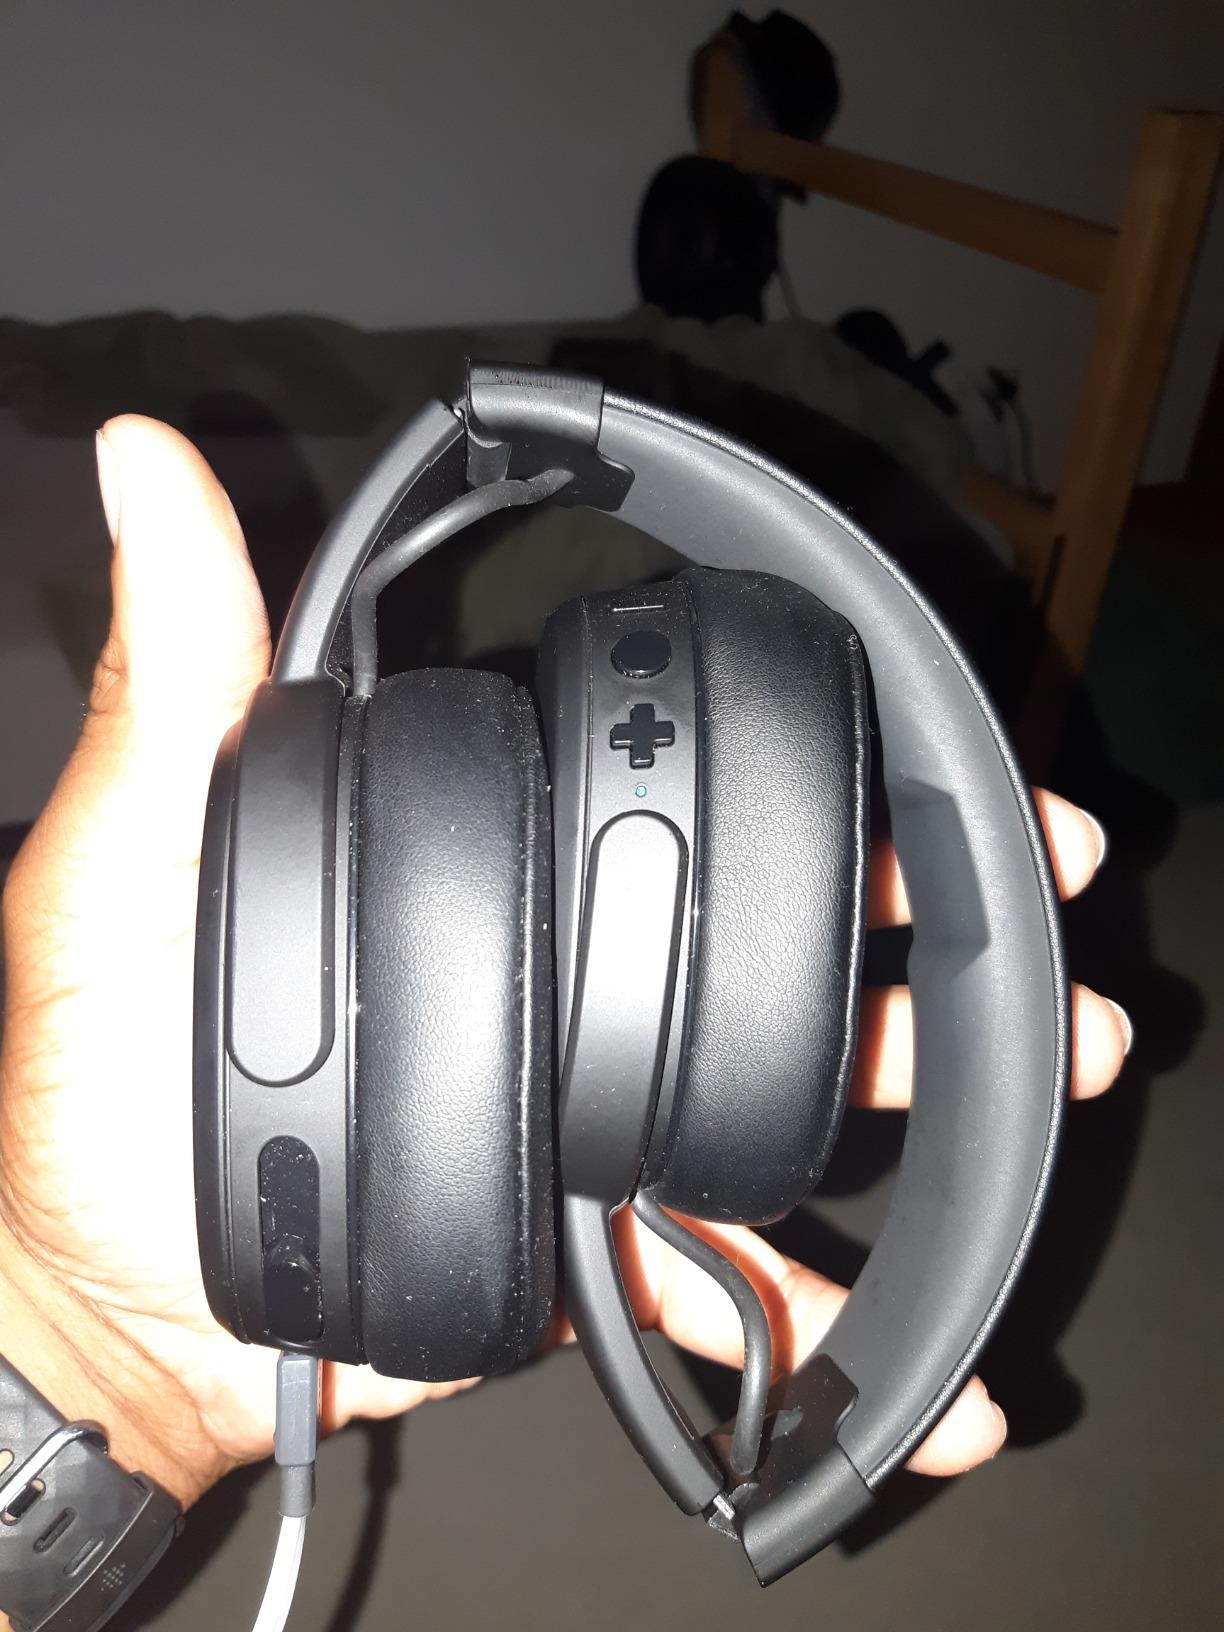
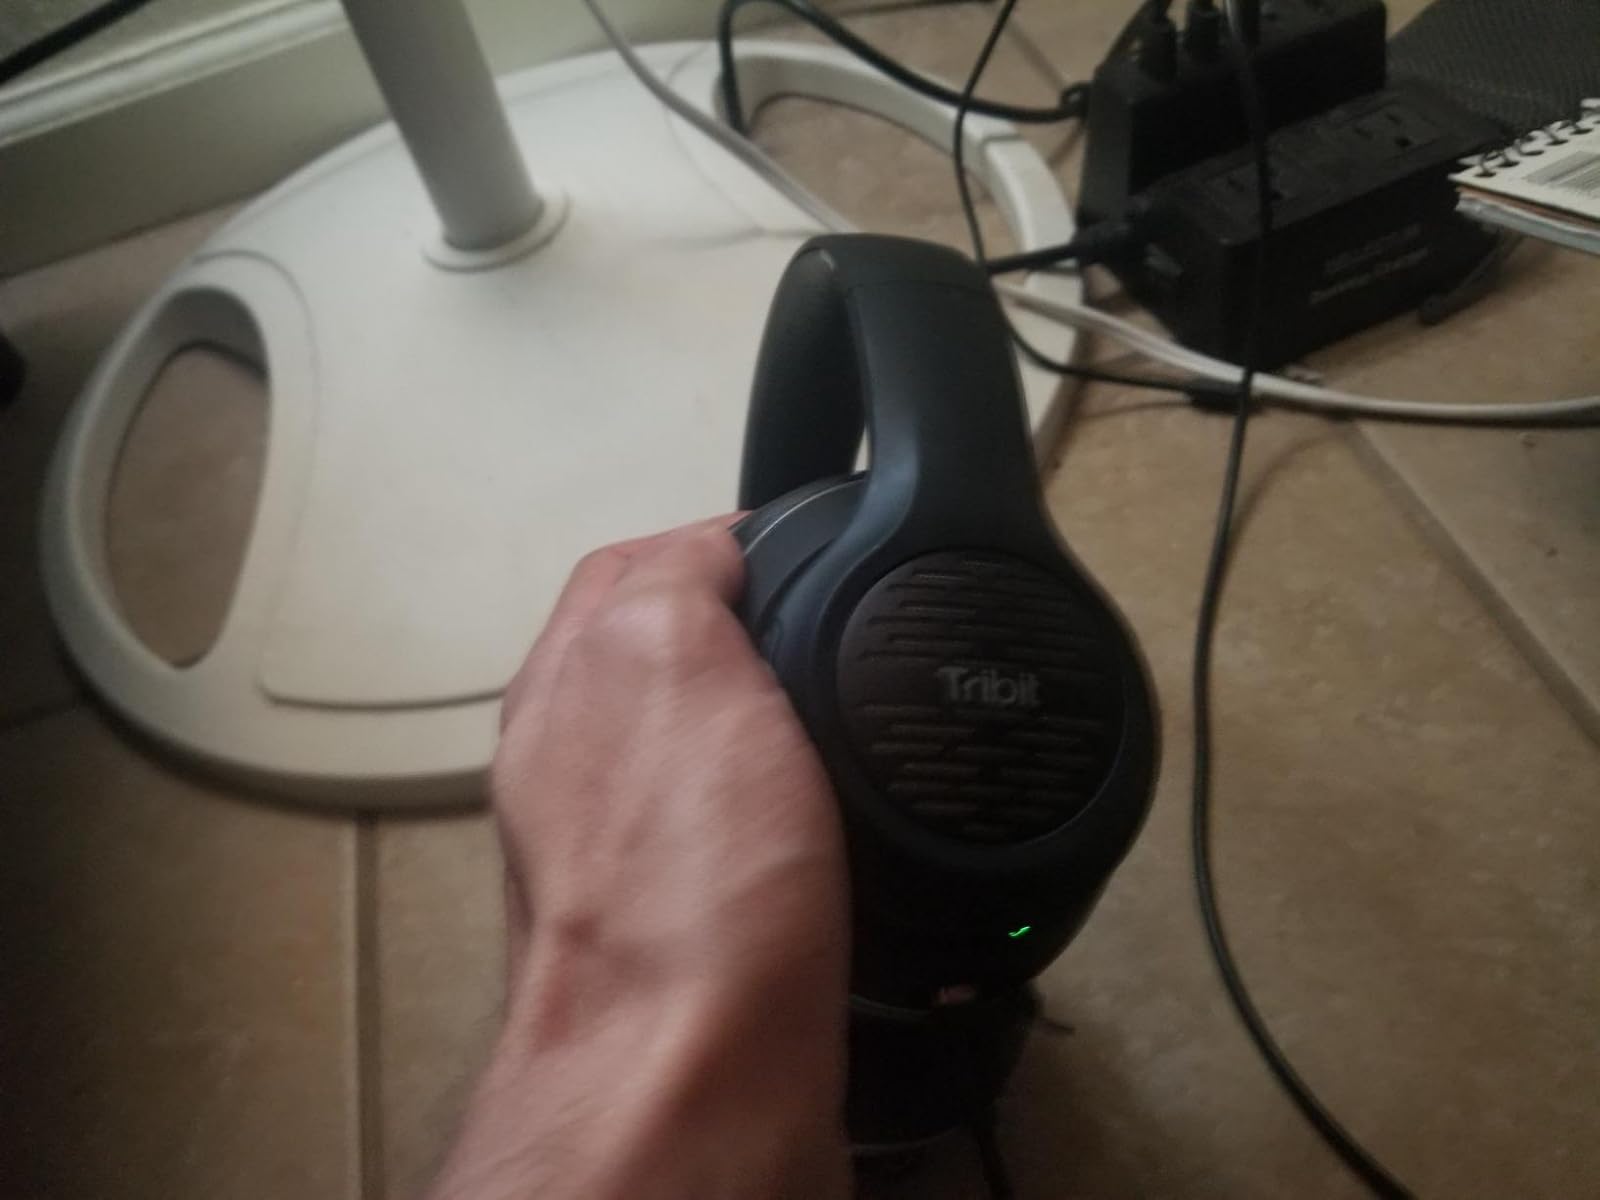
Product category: headphones
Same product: no